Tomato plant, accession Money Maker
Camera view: vertical (180 deg); turntable rotation: 120 degrees
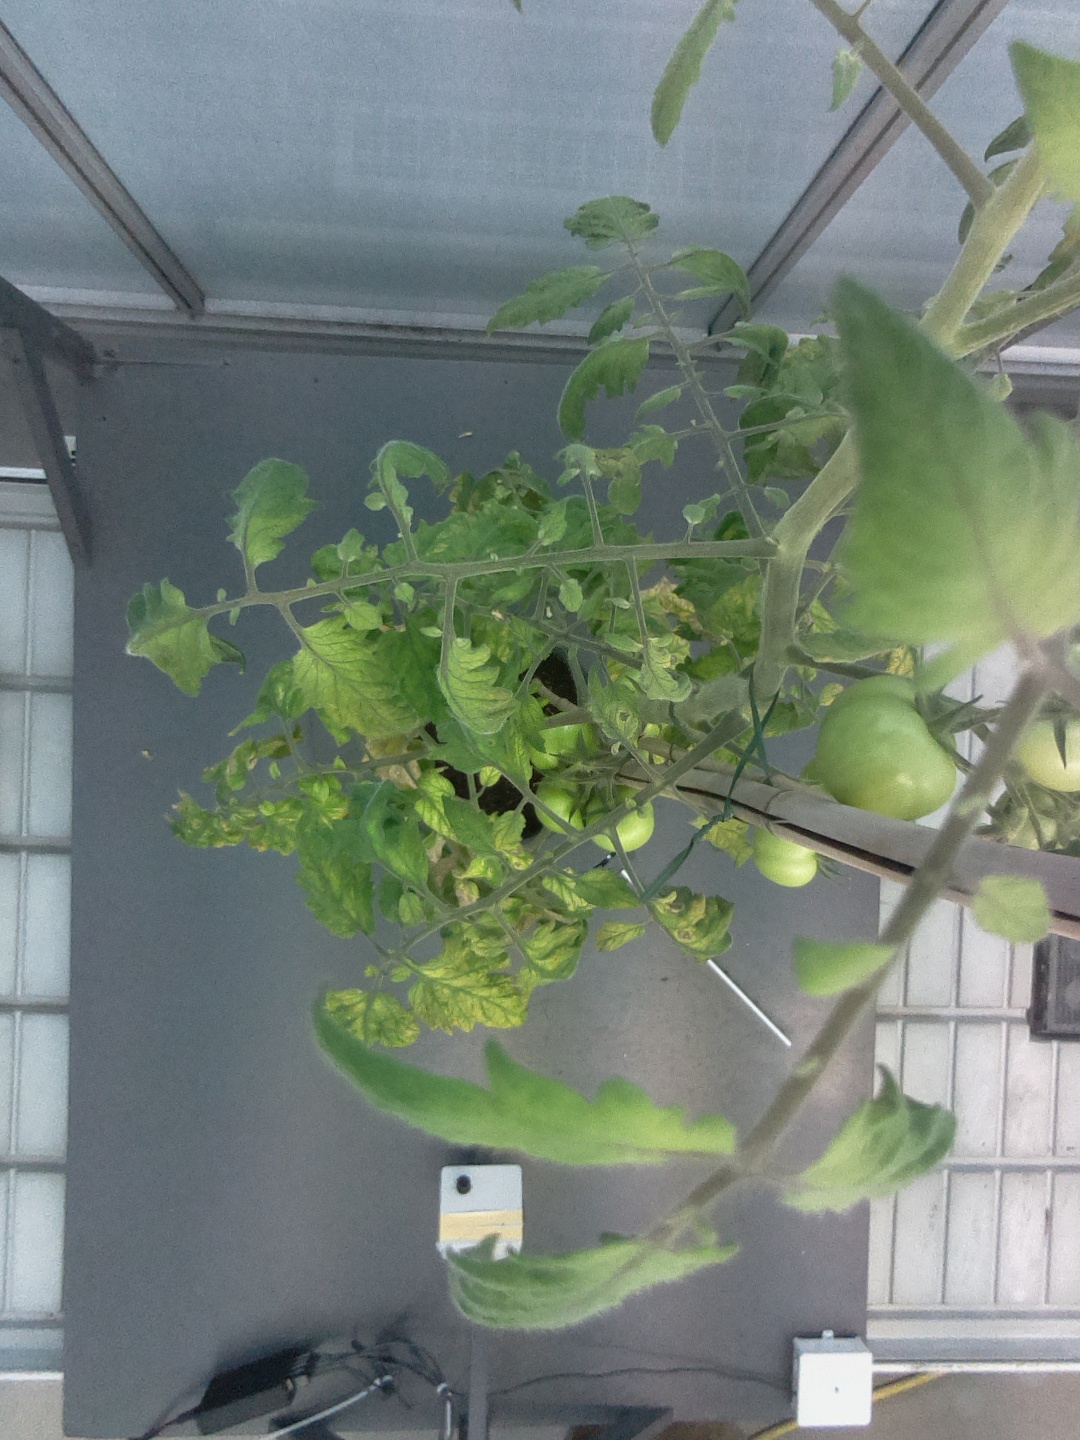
BBCH growth stage 77: 70%-80% of final fruit size